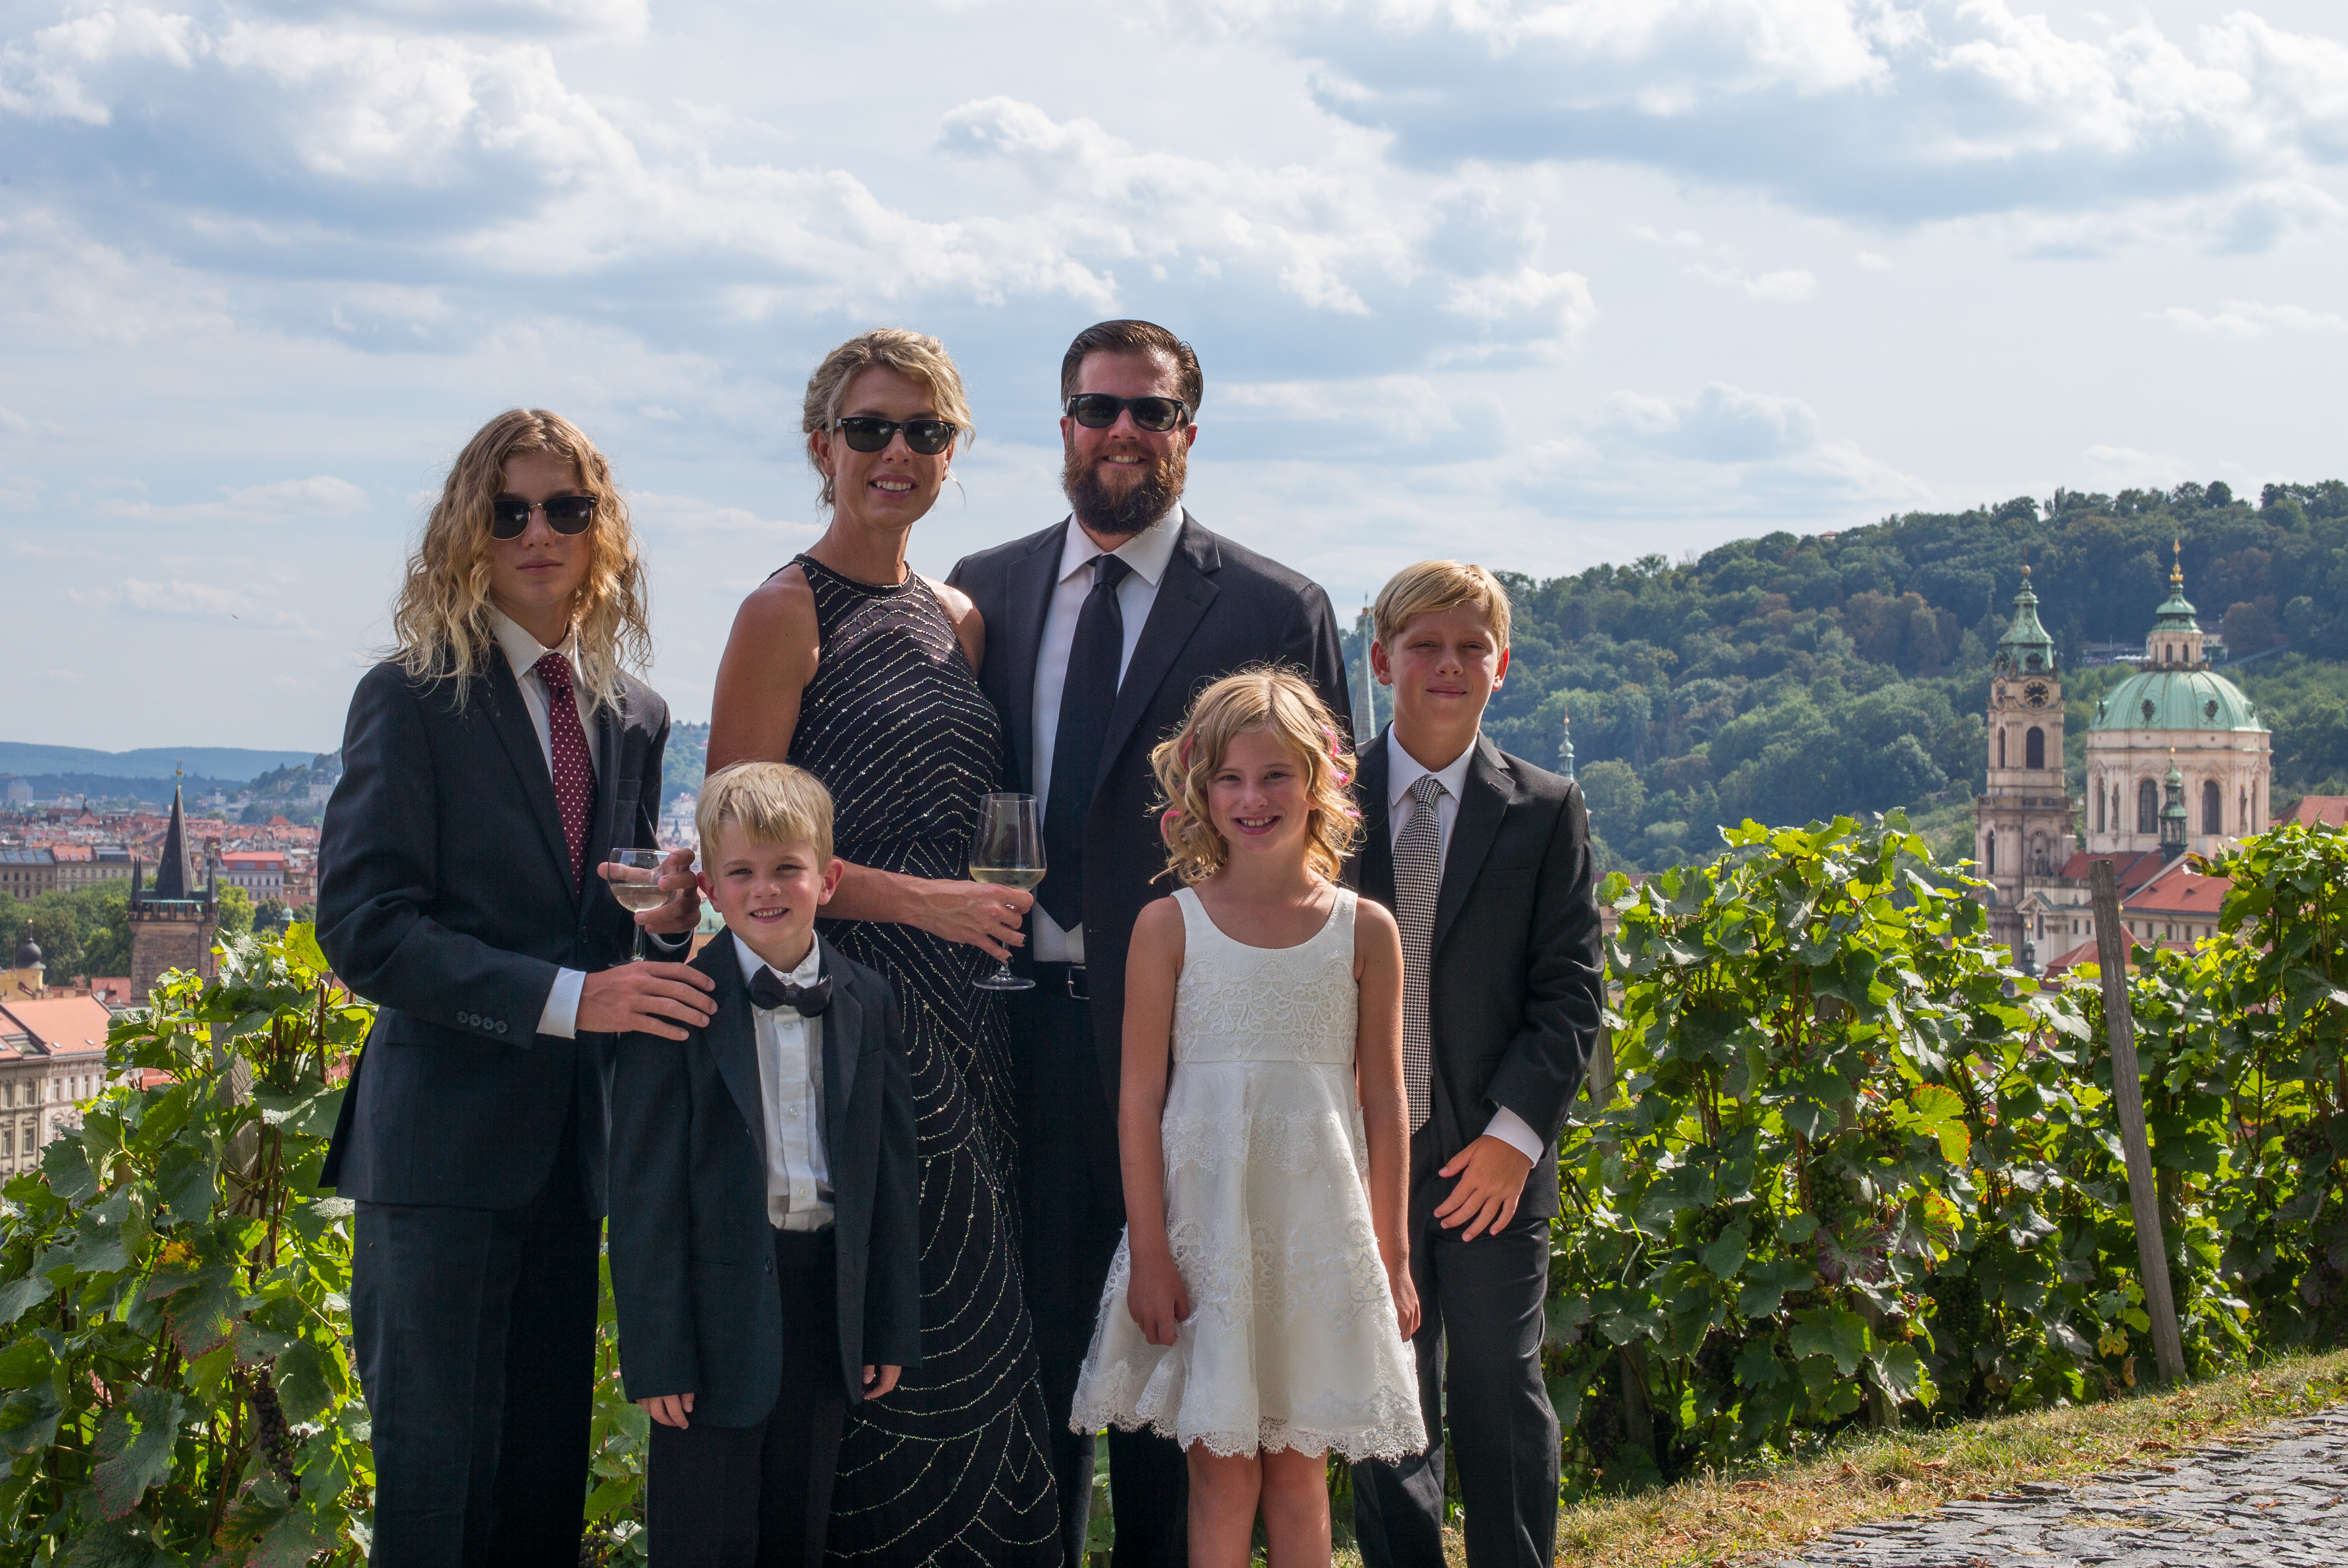
people, wedding, family, ceremony